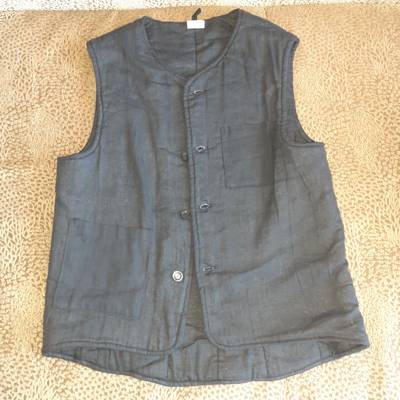
Waste category: clothes